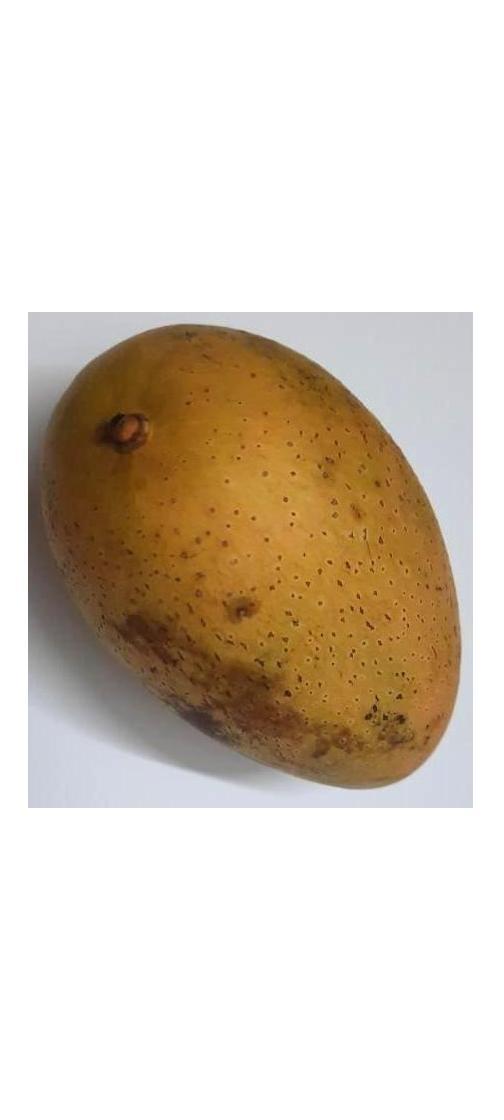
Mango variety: Ashshina Classic